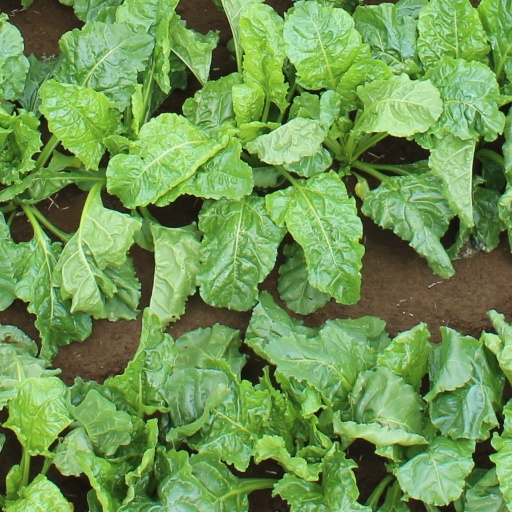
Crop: sugar beet